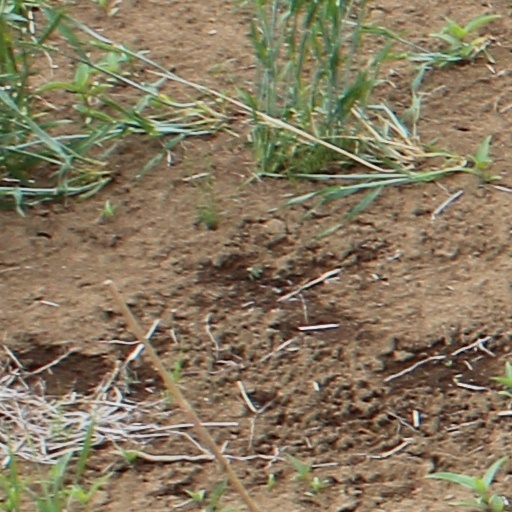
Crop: wheat